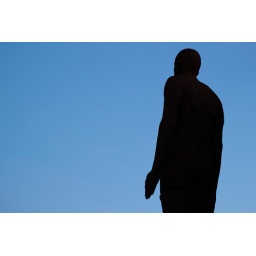
I took this photo while &amp;quot;dangerously&amp;quot; leaning over the edge of a rooftop bar wall in NYC